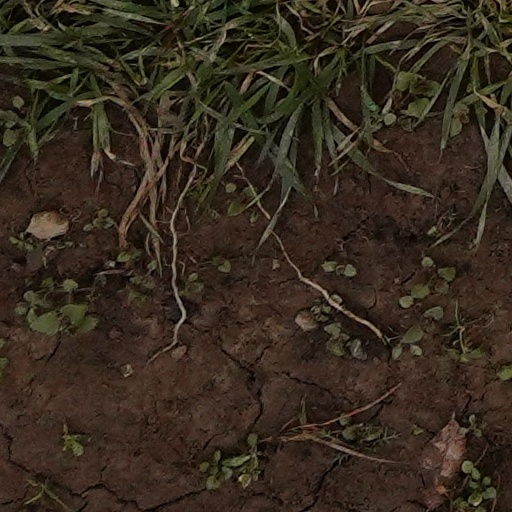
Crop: wheat